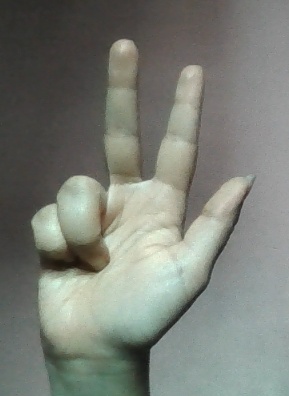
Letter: al